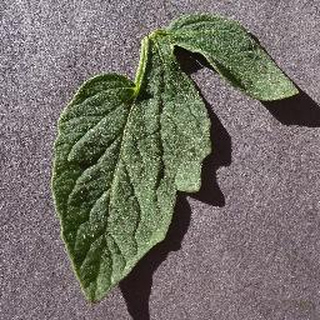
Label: healthy_tomato